The Oregon Trail 5th Edition

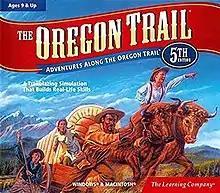
Cover art

The Oregon Trail 5th Edition: Adventures Along the Oregon Trail is a 2001 video game, and the sequel to "The Oregon Trail 4th Edition".